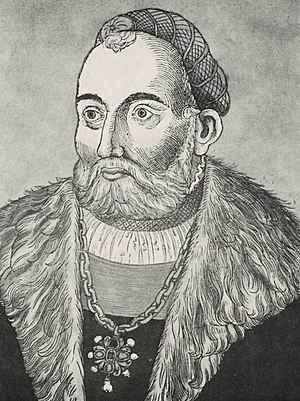
Johan Zápolya
Kobberstik udført af Erhard Schön.
Johan Zápolya var konge af Ungarn fra 1526 til 1540.